Athlete biological passport

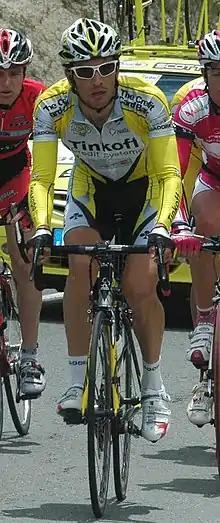
Ricardo Serrano was one of the five first riders that UCI opened a biological passport case against, in 2009.

Under the new rules, registered riders have to give the Union Cycliste Internationale daily information about their location and provide a one-hour window for possible testing. They have to submit a form every quarter-year saying where they will be every day of the next quarter and they must notify the UCI if they change their whereabouts on any day. This means the whereabouts information provided in the whereabouts filings is accurate and sufficient in detail to enable any relevant Anti-Doping Organization to locate the riders for testing on any given day in that period of time.